COVID-19 pandemic in Peru

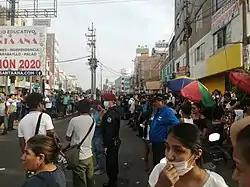
People in Lima wearing facemasks on 16 March

President Martín Vizcarra made a national announcement on 15 March, declaring a 15-day quarantine effective from 16 March. Putting in place stringent rules nine days after the first case was seen in the country. There was a sudden ban on all travel between provinces, all travel into and out of the country, and a ban put in place for planes, boats, trains, buses, and private automobiles. A group of four Mexicans from Tamaulipas who went to Cusco on 16 March, on vacation could not return to Mexico until 2 April because all flights had been canceled and the borders of Peru were closed. Furthermore, thousands of American, Israeli, Australian, and British tourists trapped mostly in Cusco and Lima were unable to leave the country in the 24 hours between announcement of the quarantine and cessation of all flights. On this day, the President also announced a sum of 380 soles (US$106) would be given to vulnerable families to help while most people are unable to work.